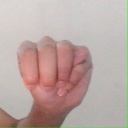
अक्षर: म